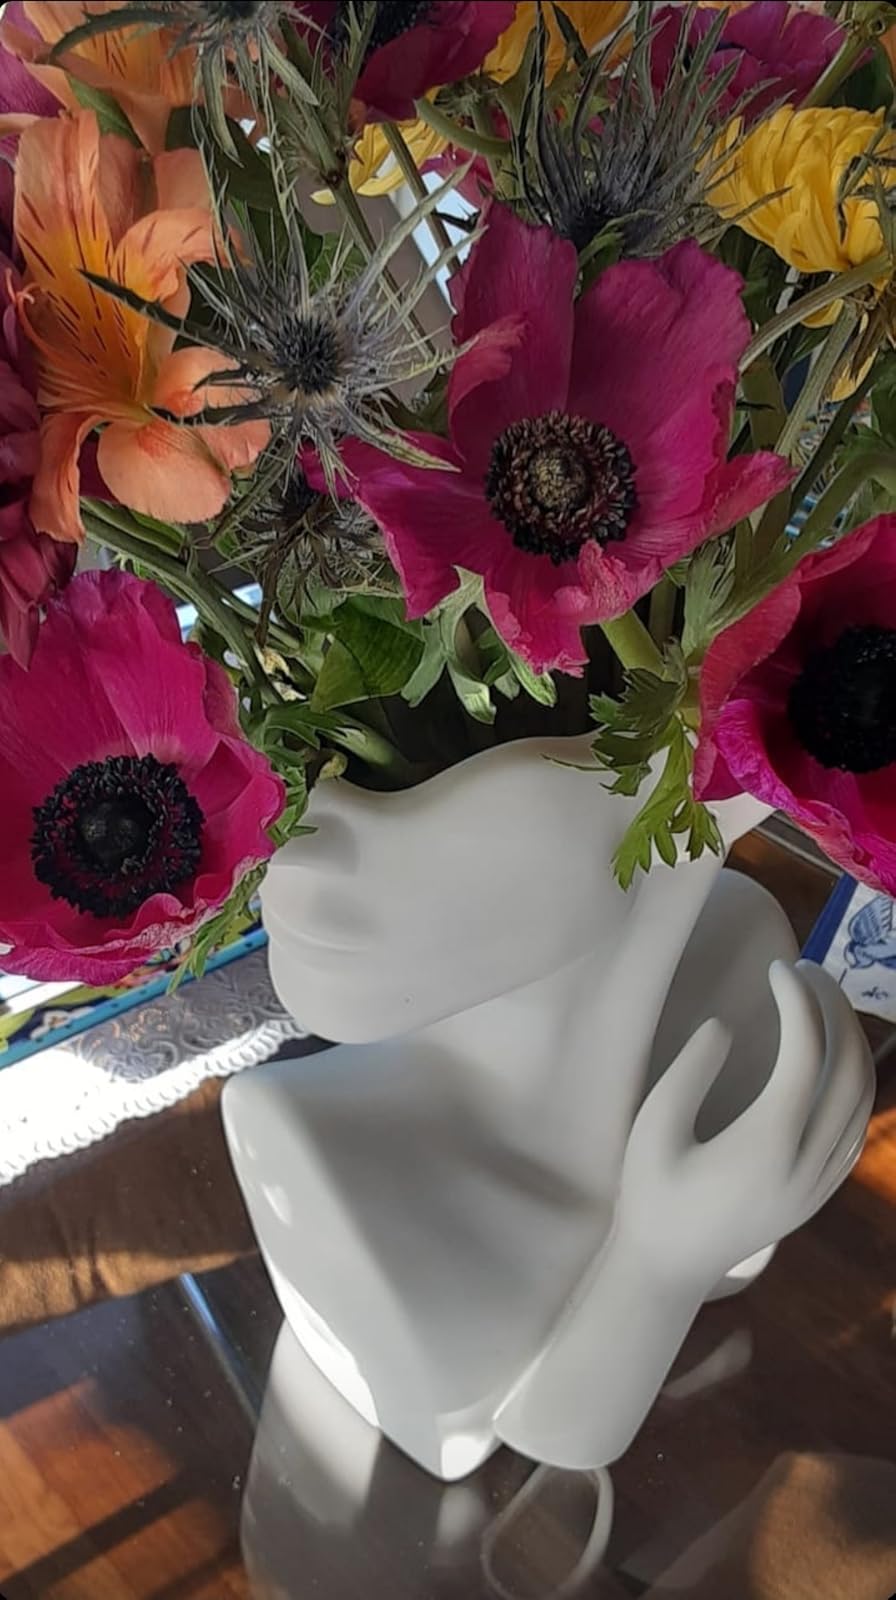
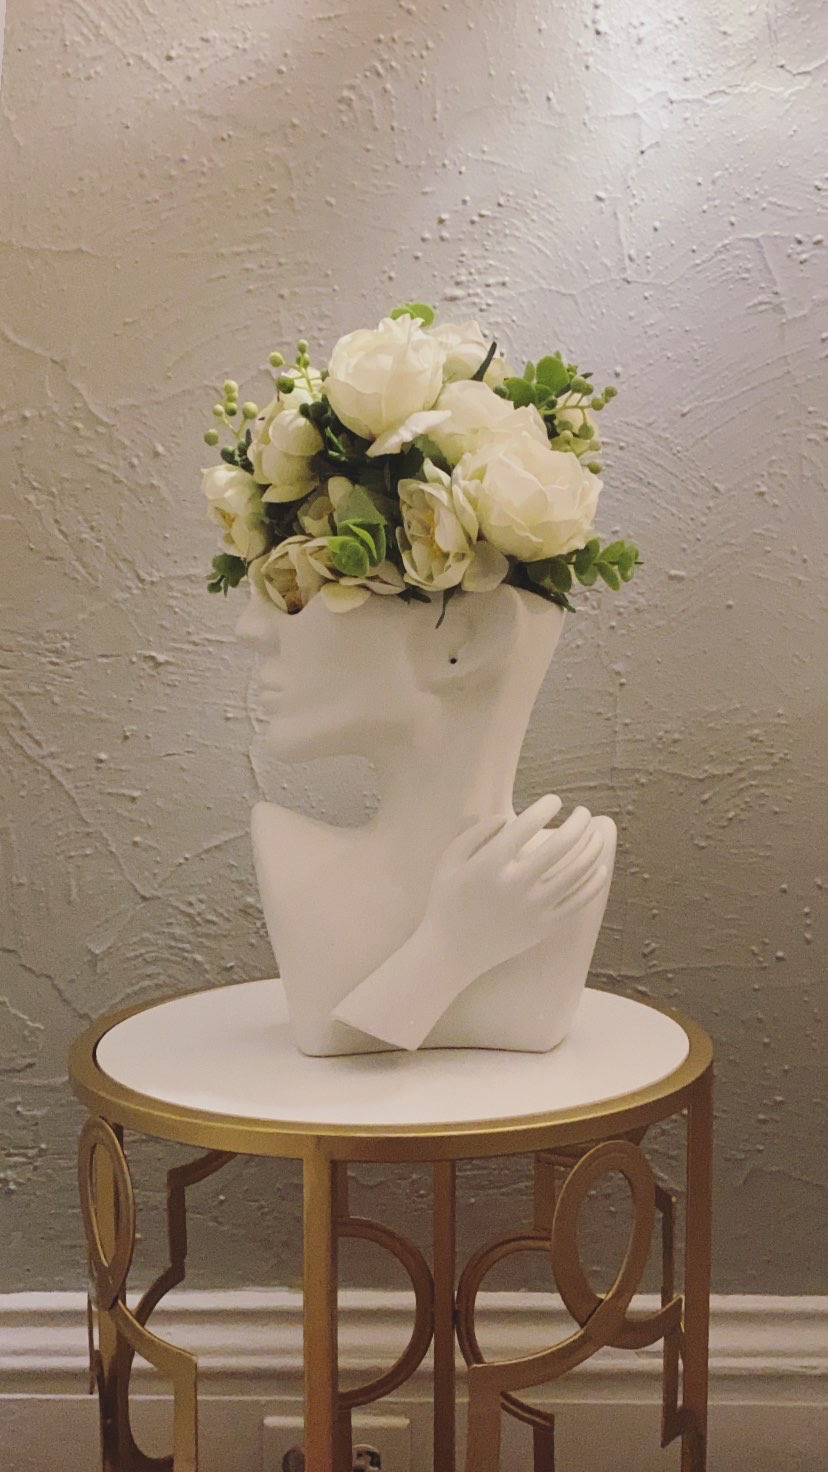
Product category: vase
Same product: yes